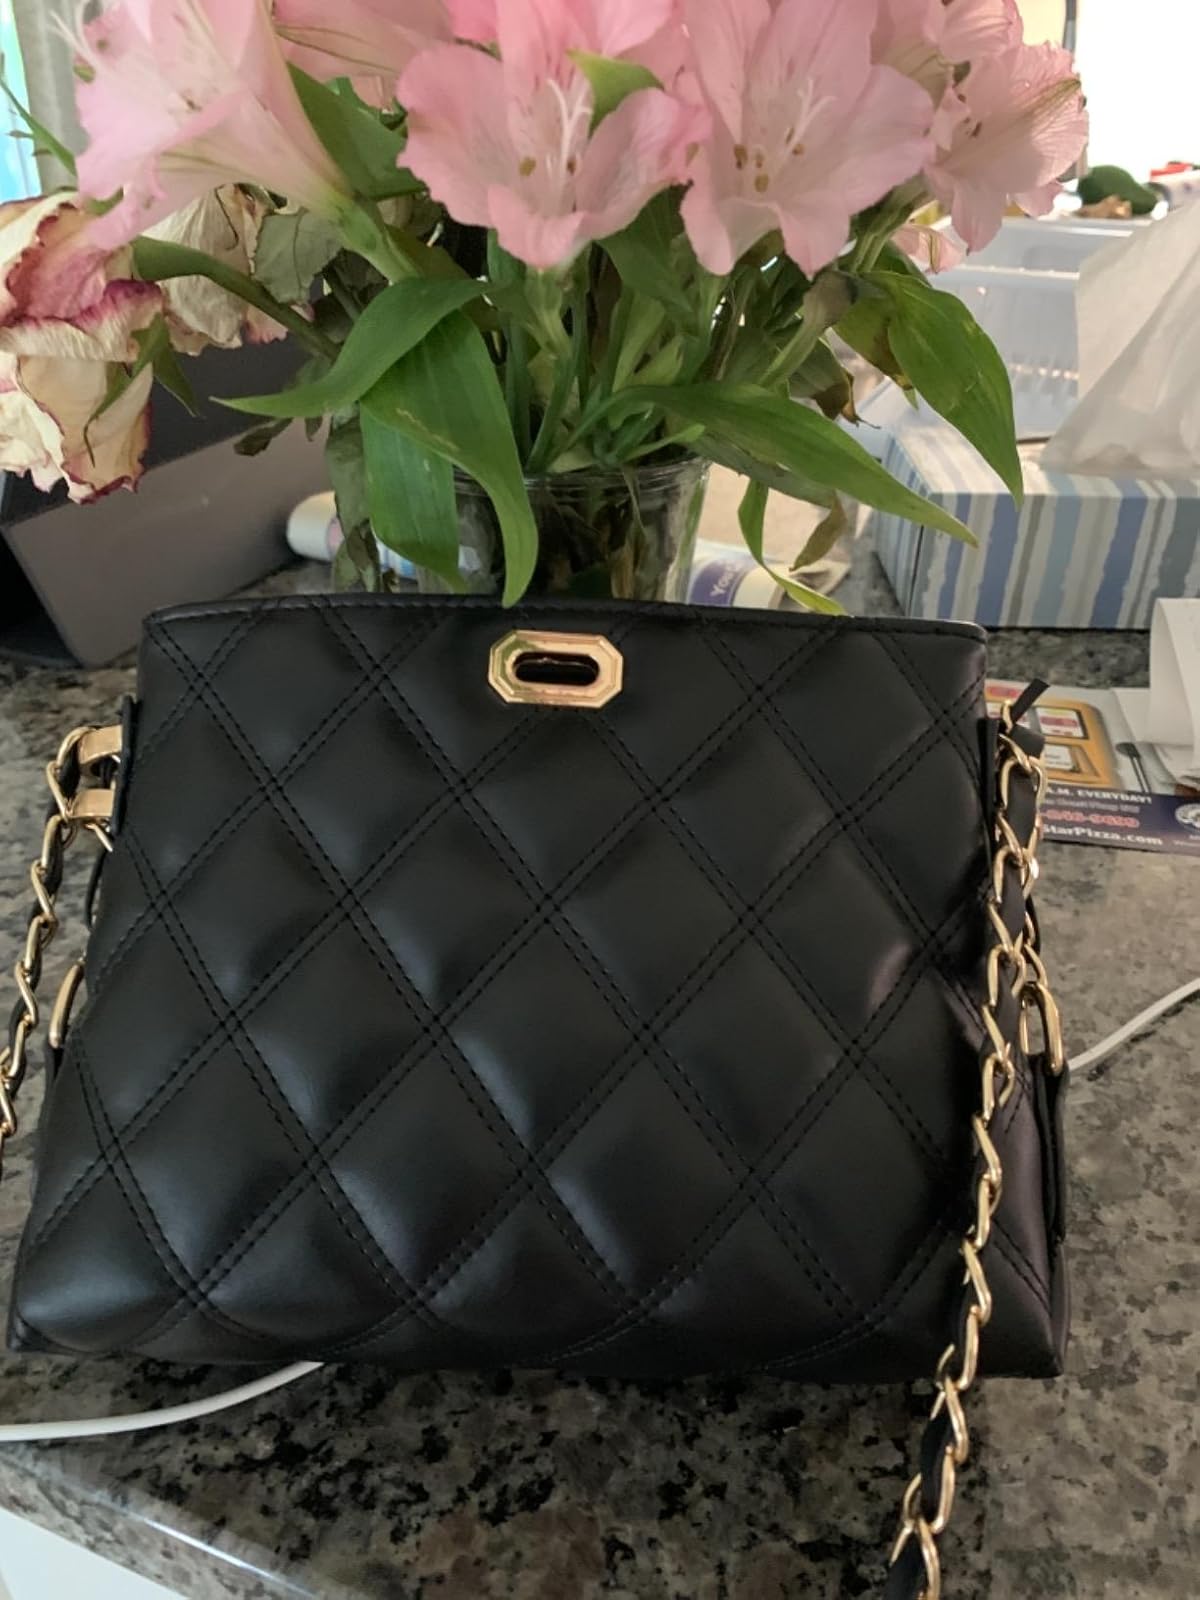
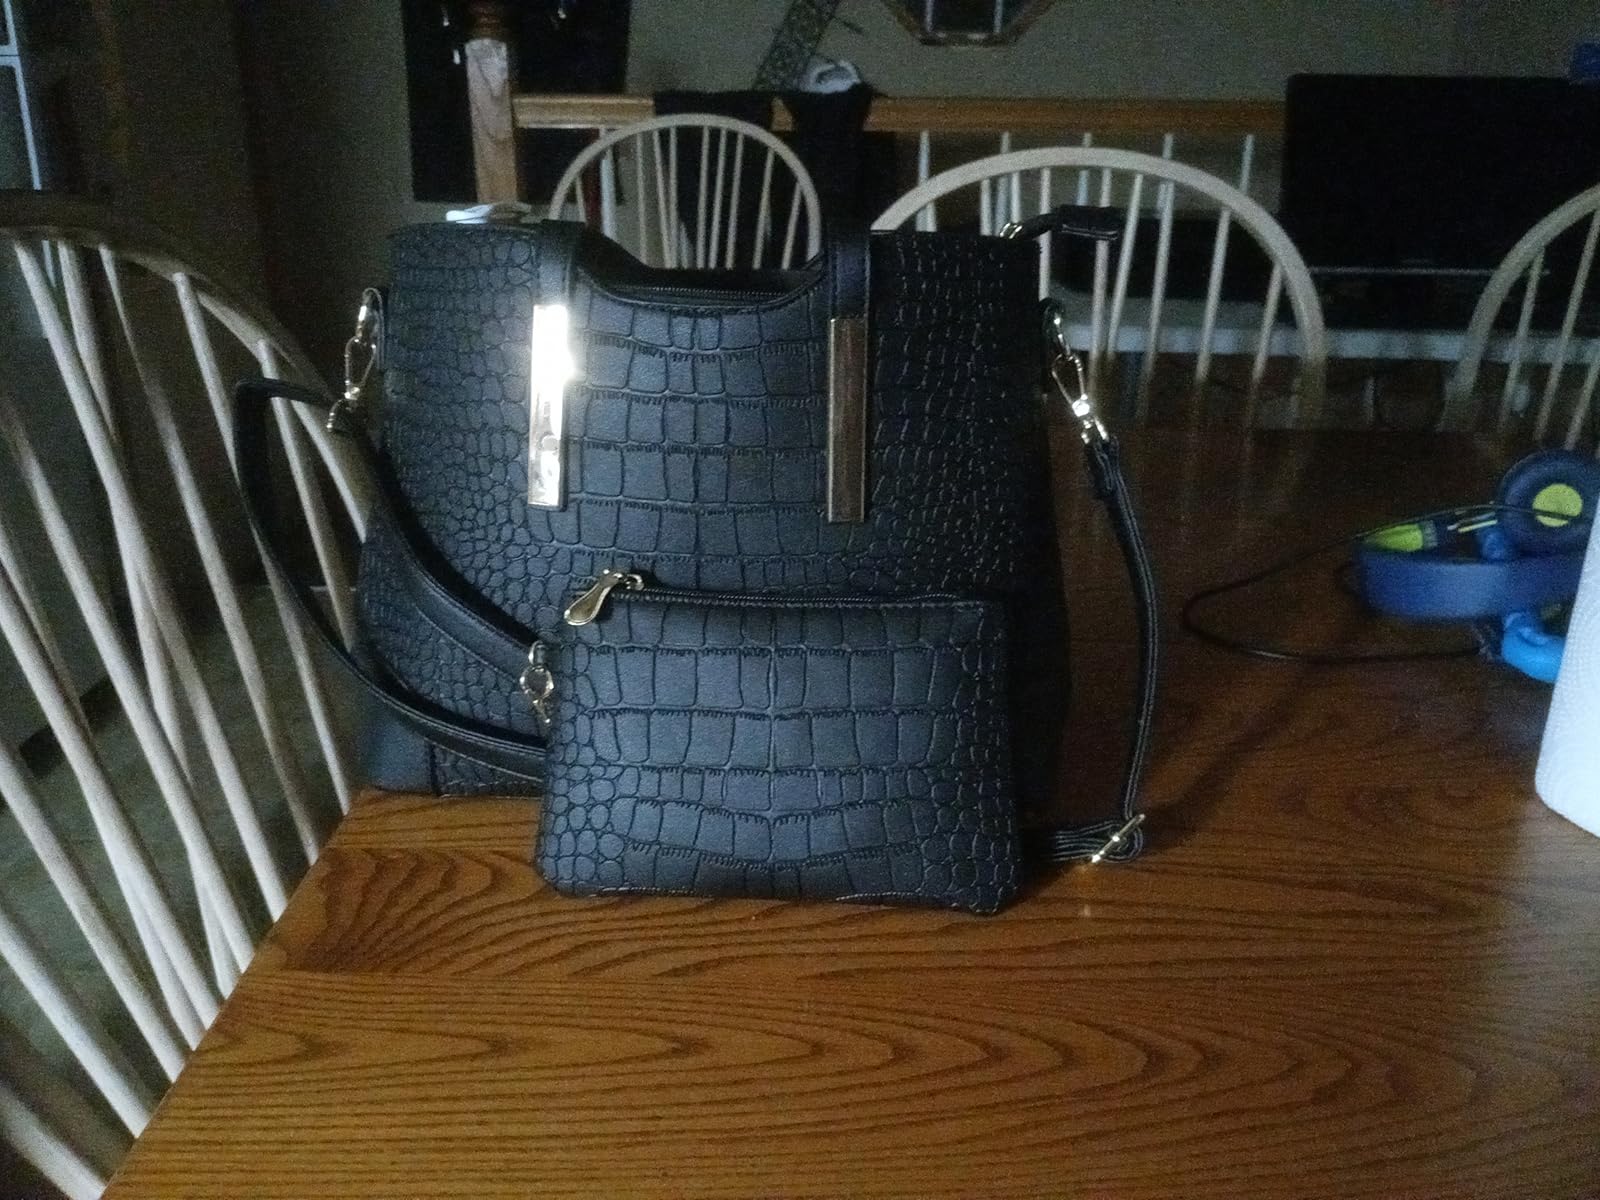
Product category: accessories_handbag
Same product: no